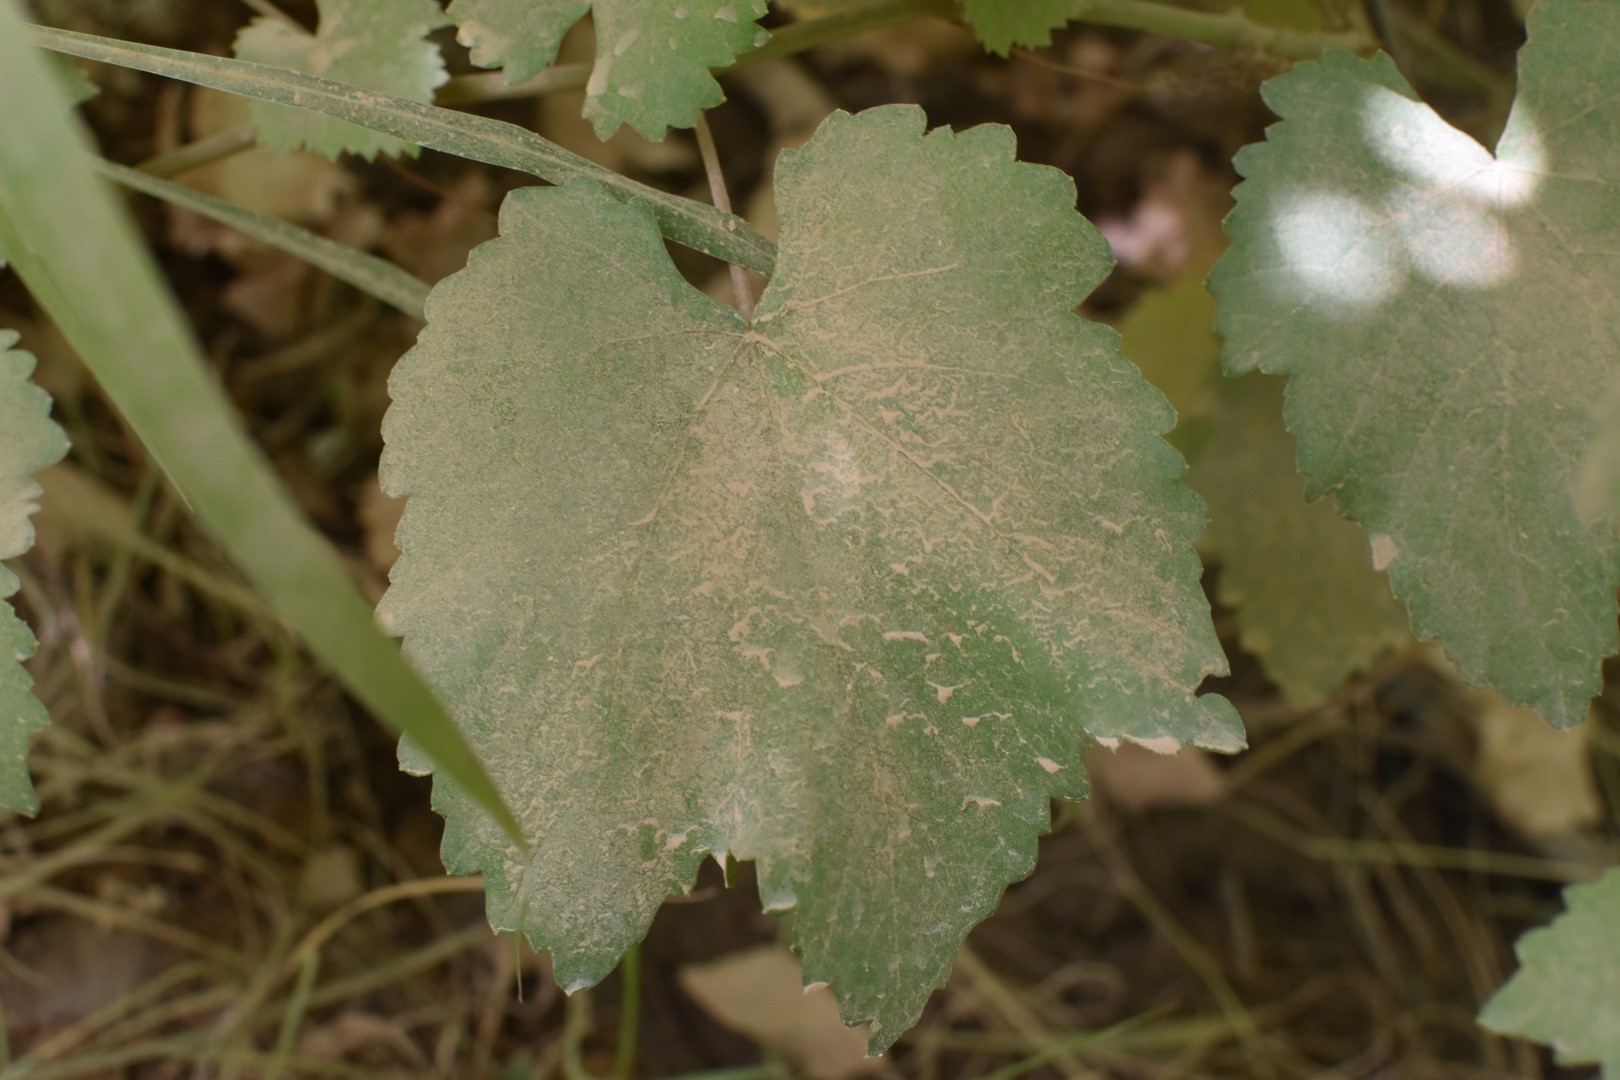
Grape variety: Riasi